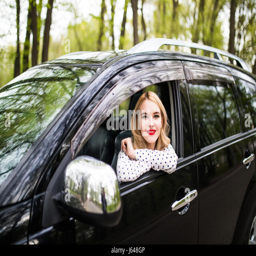
young woman sitting in the car and look from window